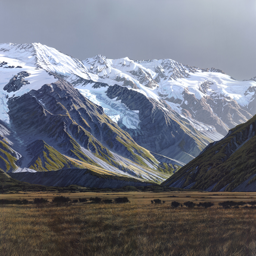
retreating storm over mountain range